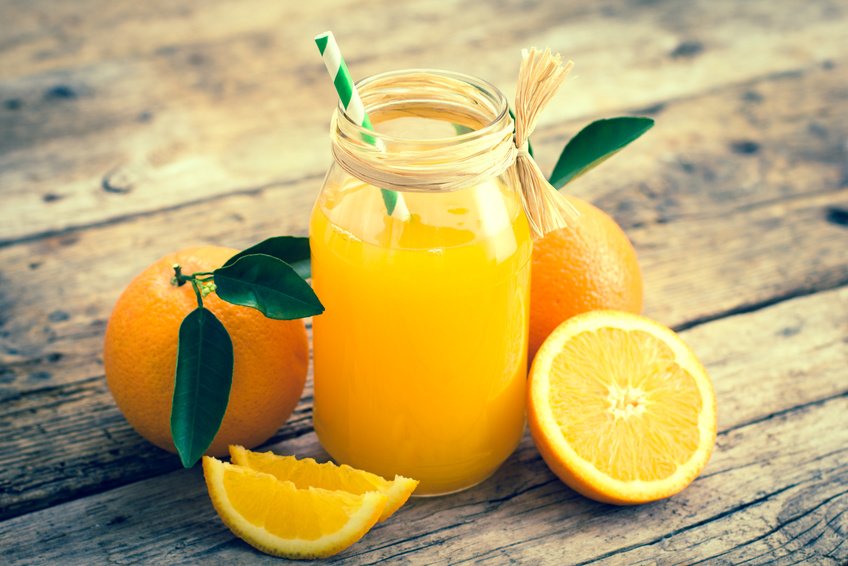
Label: Orange